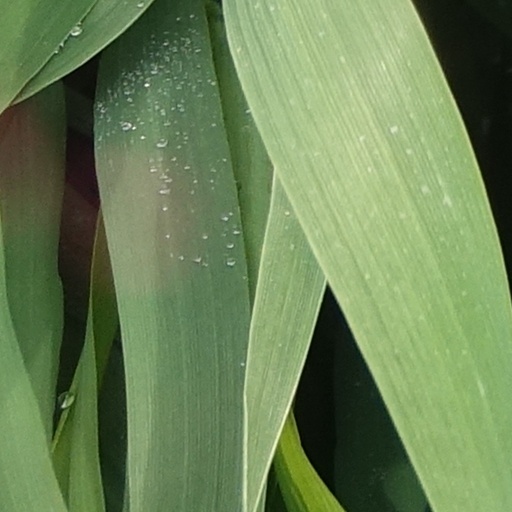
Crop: wheat